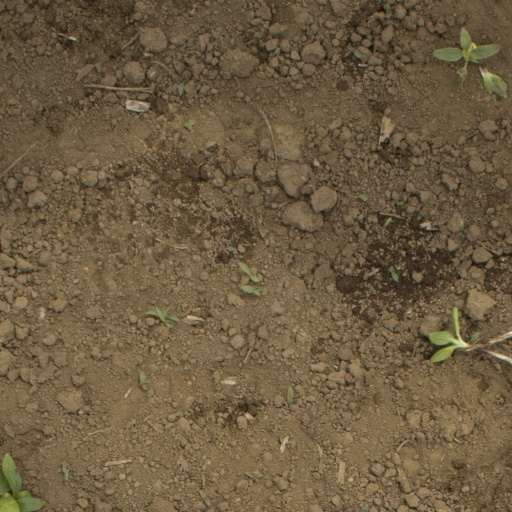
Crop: Jerusalem artichoke